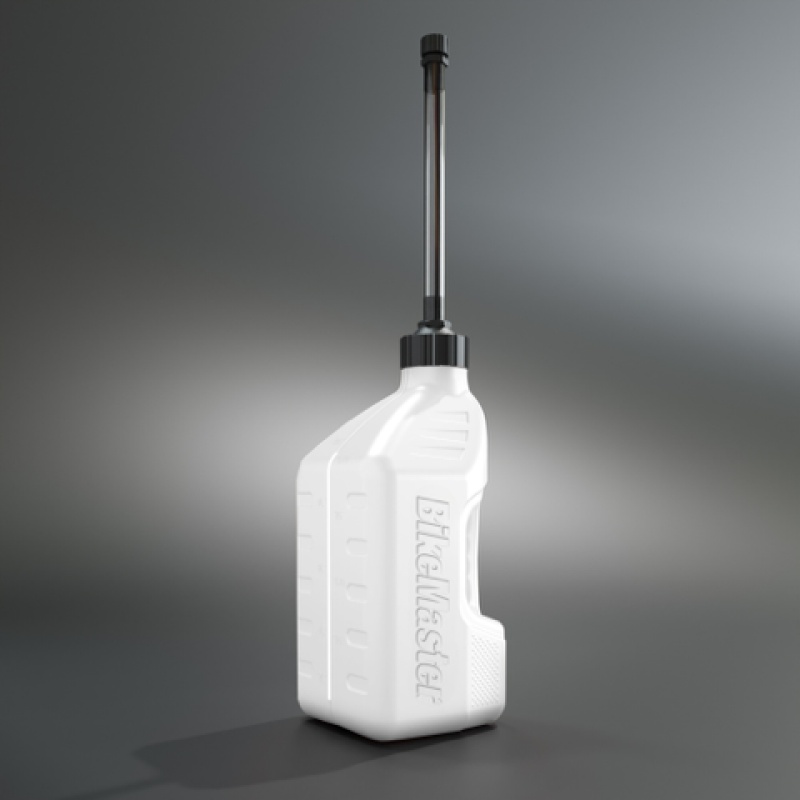
BikeMaster 1.25 Gallon White Jug Black Cap w/ Auto Shut Off Hose
BikeMaster® Utility Jugs have a squared-off design for flush fit against flat surfaces, minimizing the chance of rolling or spilling. Made with HDPE ( High-Density Polyethylene) for toughness, strength, stiffness and resistance to chemical and moisture. The 3/4 in. flexible clear hose with auto shut off built into the hose which eliminates over poring and allows for a quicker pour. Fluid stops flowing after reaching the end of the hose automatically.
Brand: BikeMaster
Category: Hardware > Fuel Containers & Tanks > Gas Cans